Bigelow Rosenwald School

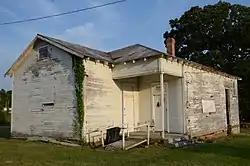

The Bigelow Rosenwald School, also known as Rosenwald Community Center, is a former Rosenwald School located in Toad Suck, about northeast of Bigelow, Perry County, Arkansas. Built in 1926, it is a single-story wood-frame building with vernacular Craftsman elements. It served as a school until 1964, when it became a community center. It is the only Rosenwald School building that still stands in Perry County.